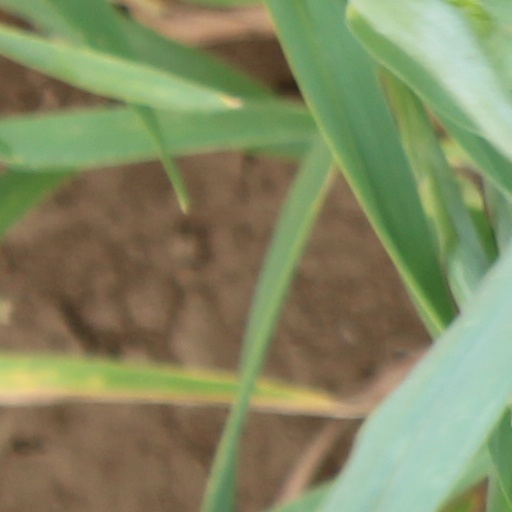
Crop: wheat